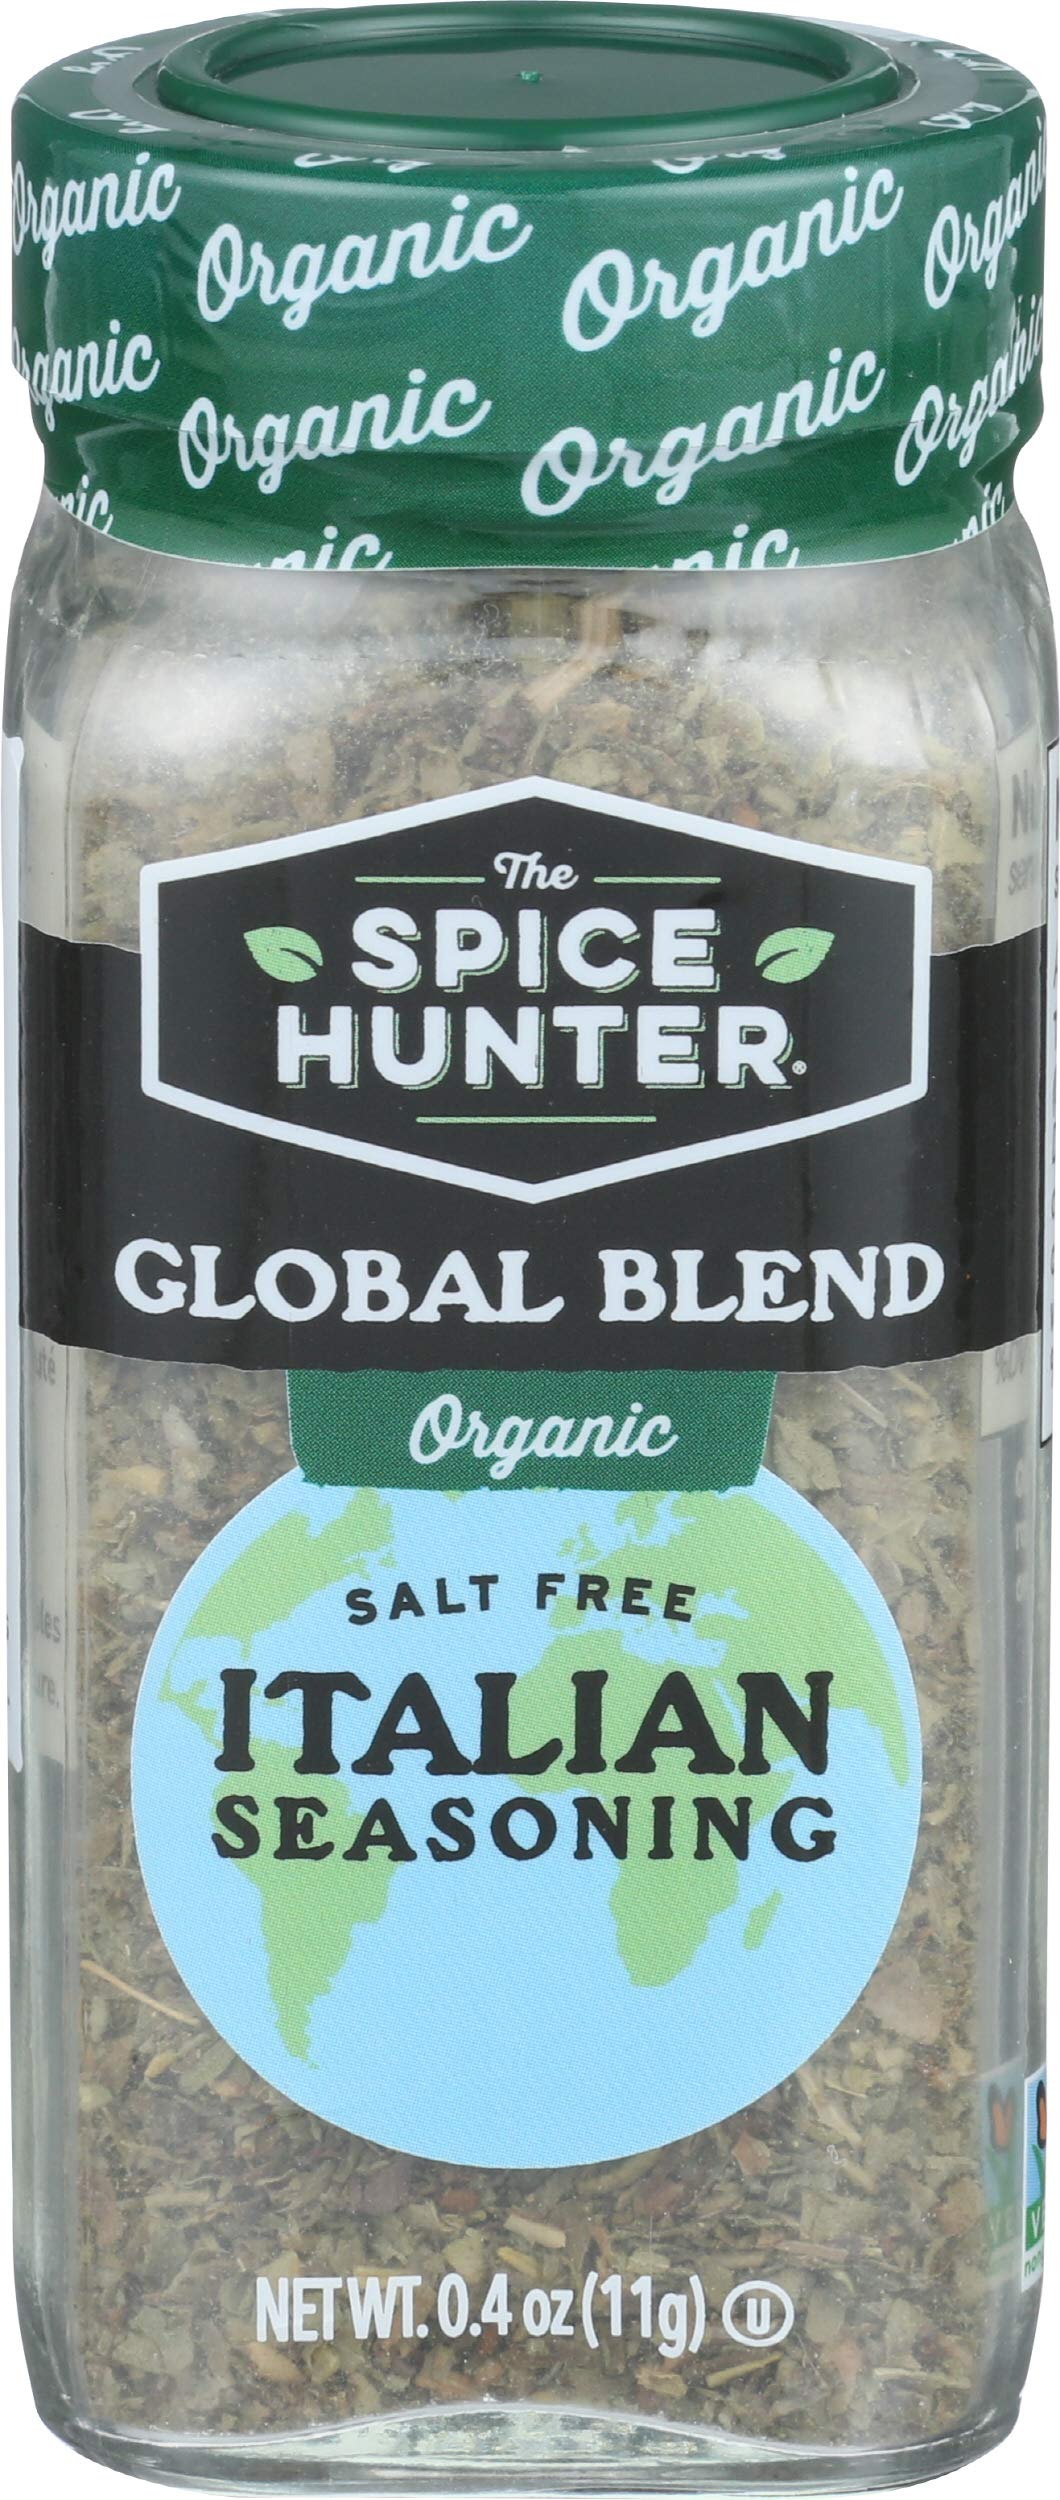
Item Name: Spice Hunter seasoning Italian Organic, 0.4 oz
Bullet Point: No Artificial Flavors, Preservatives
Value: 0.4
Unit: oz

Price: 16.99